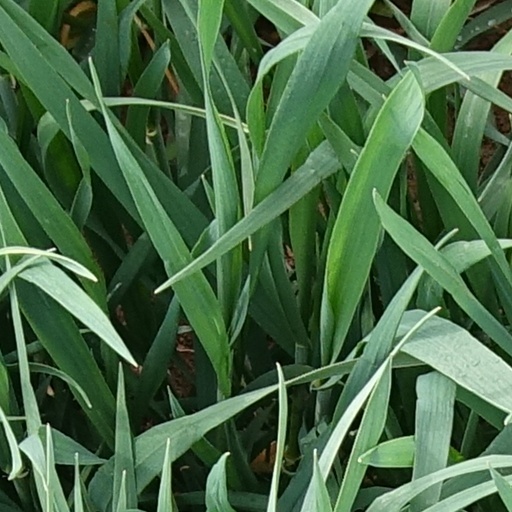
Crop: wheat